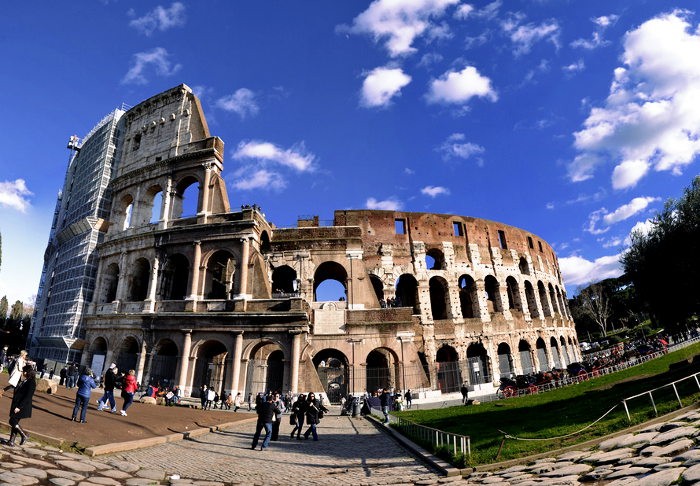
Landmark: Roman Colosseum